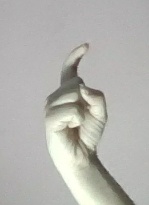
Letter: ra